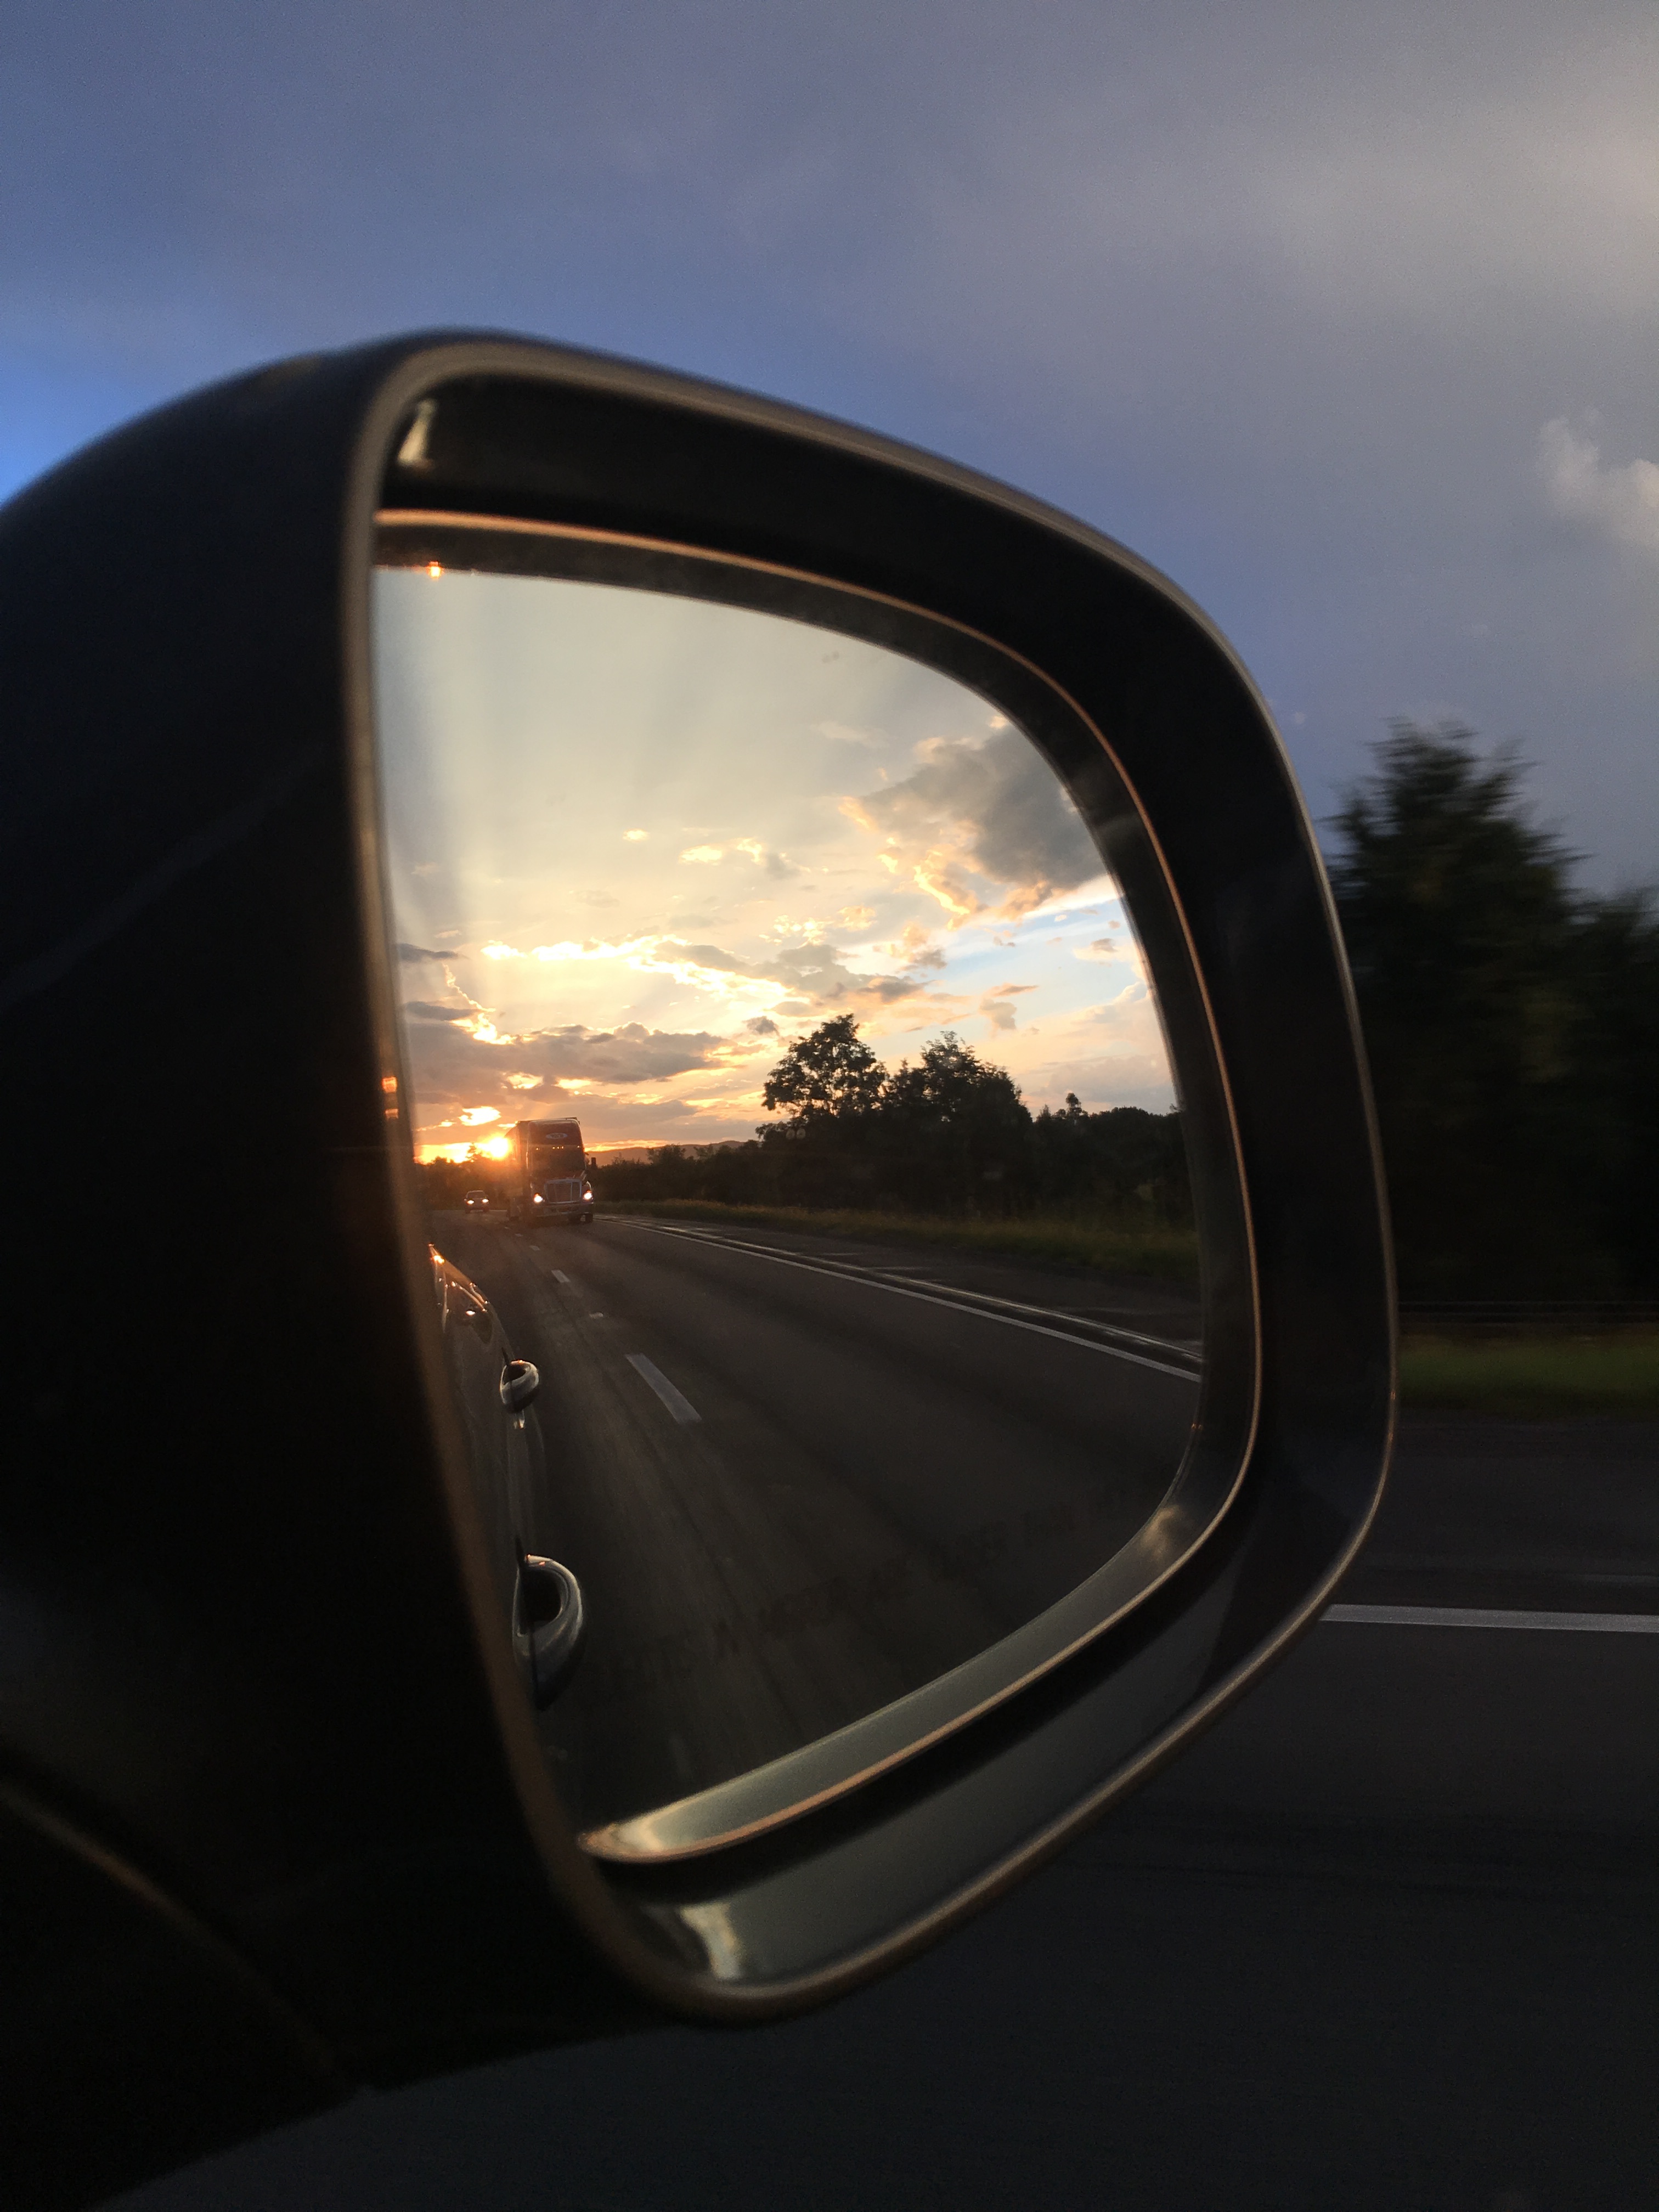
light, car, wheel, window, glass, driving, reflection, vehicle, rear view mirror, automobile make, automotive exterior, automotive design, automotive mirror